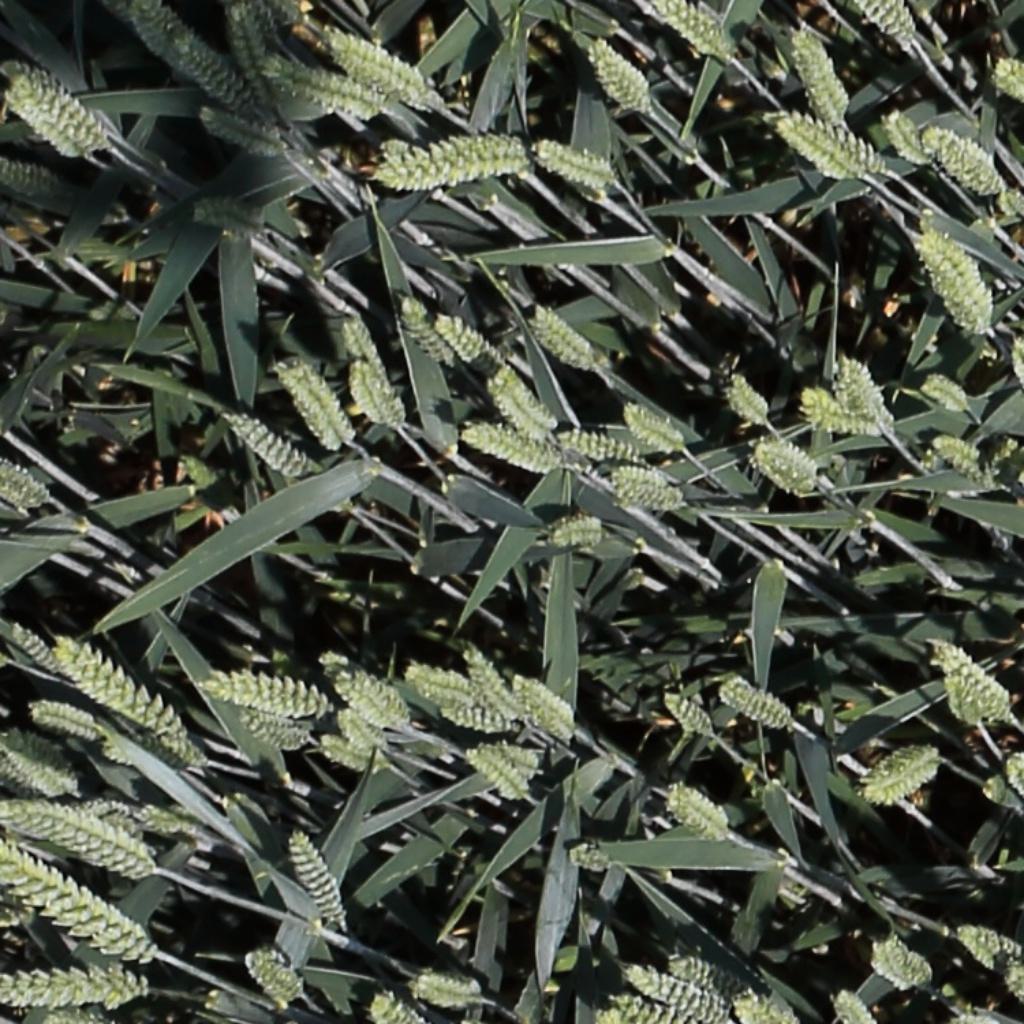
Country: Switzerland
Location: Usask
Wheat development stage: Filling